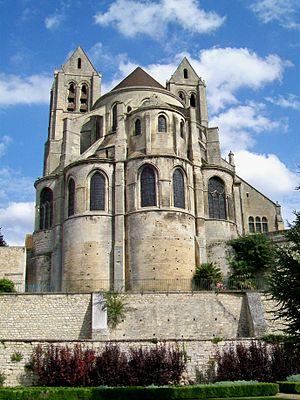
L'abbatiale vue depuis l'est (parc derrière le château de la Guesdière).
Les dents-de-scie, en architecture, sont un type d'ornements courants imitant les dents d'une scie.
L'église Saint-Nicolas est une église de styles roman et gothique située sur la commune de Saint-Leu-d'Esserent, dans le département français de l'Oise et la région Hauts-de-France. C'est une ancienne église prieurale, bâtie entre le milieu du XIIᵉ siècle et le premier quart du XIIIᵉ siècle pour les moines du prieuré clunisien de Saint-Leu fondé en 1081 par Hugues de Dammartin. Remplaçant une ancienne église paroissiale, elle assumera toujours la double mission d'église prieurale et paroissiale, l'un des moines faisant office de curé. Par sa position en limite d'un plateau, elle domine la ville et une partie de la vallée de l'Oise et sa silhouette caractéristique est visible de loin. Le massif occidental est encore de style roman ; achevé vers 1150, il correspond à un projet de reconstruction moins ambitieux finalement abandonné. Quelques années plus tard seulement, la construction de l'église gothique actuelle commence par l'abside vers 1160 et se poursuit par le chœur et la nef, terminés entre 1190 et 1210 environ. L'édifice frappe par ses dimensions imposantes, proches de celles d'une cathédrale.